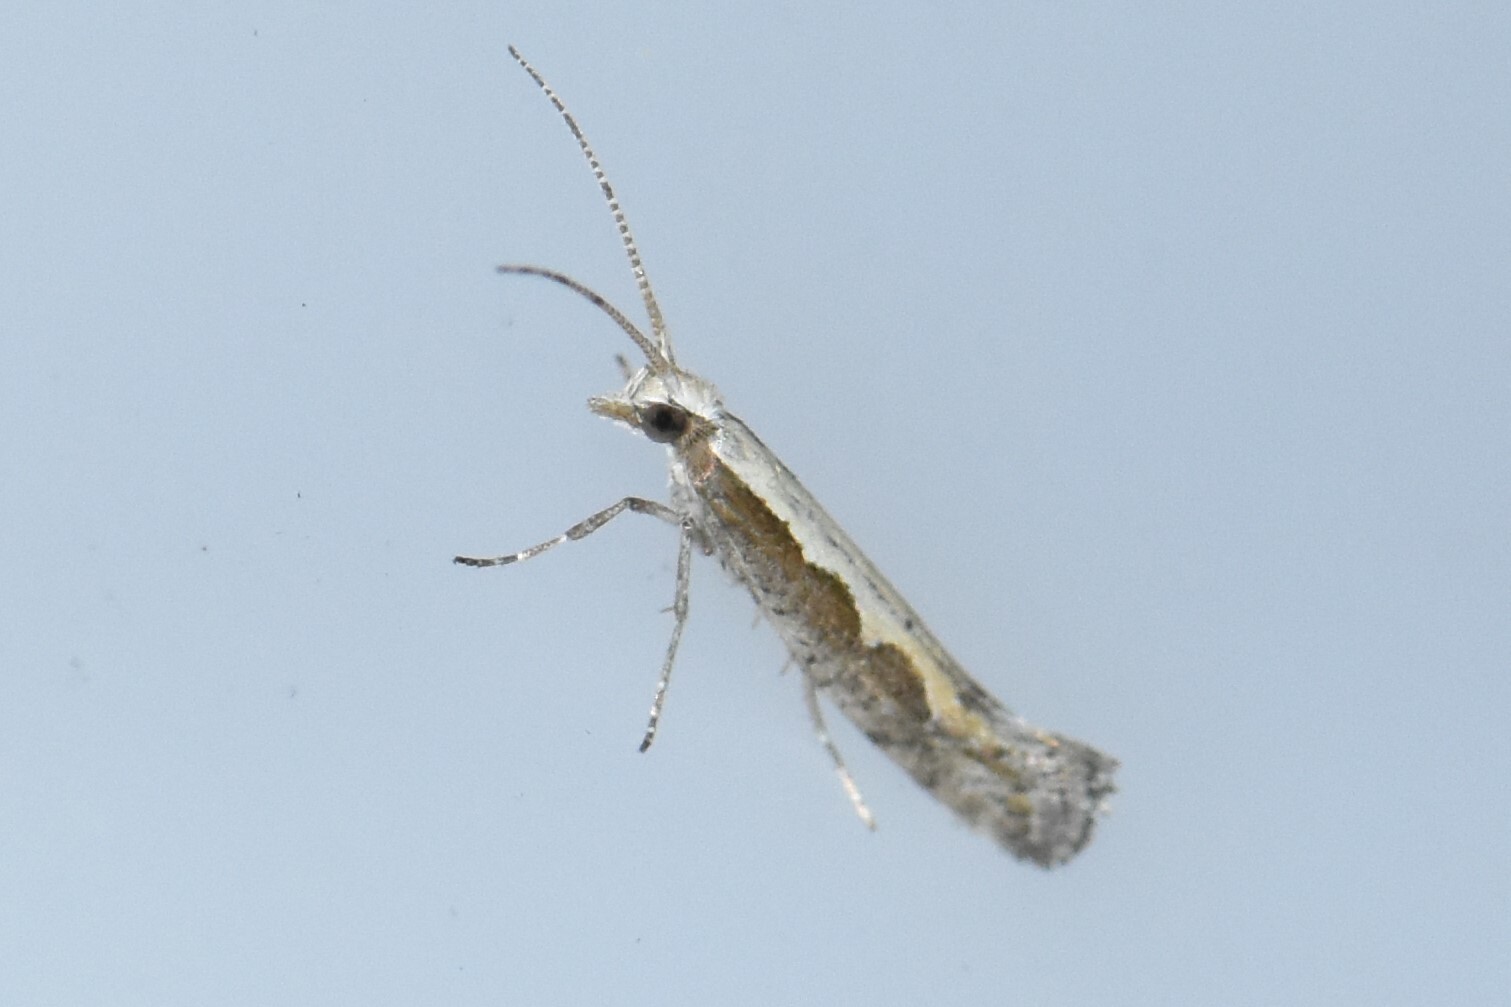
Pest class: diamondback_moth